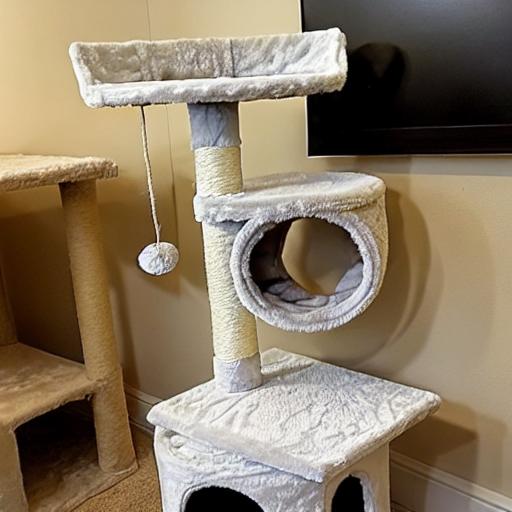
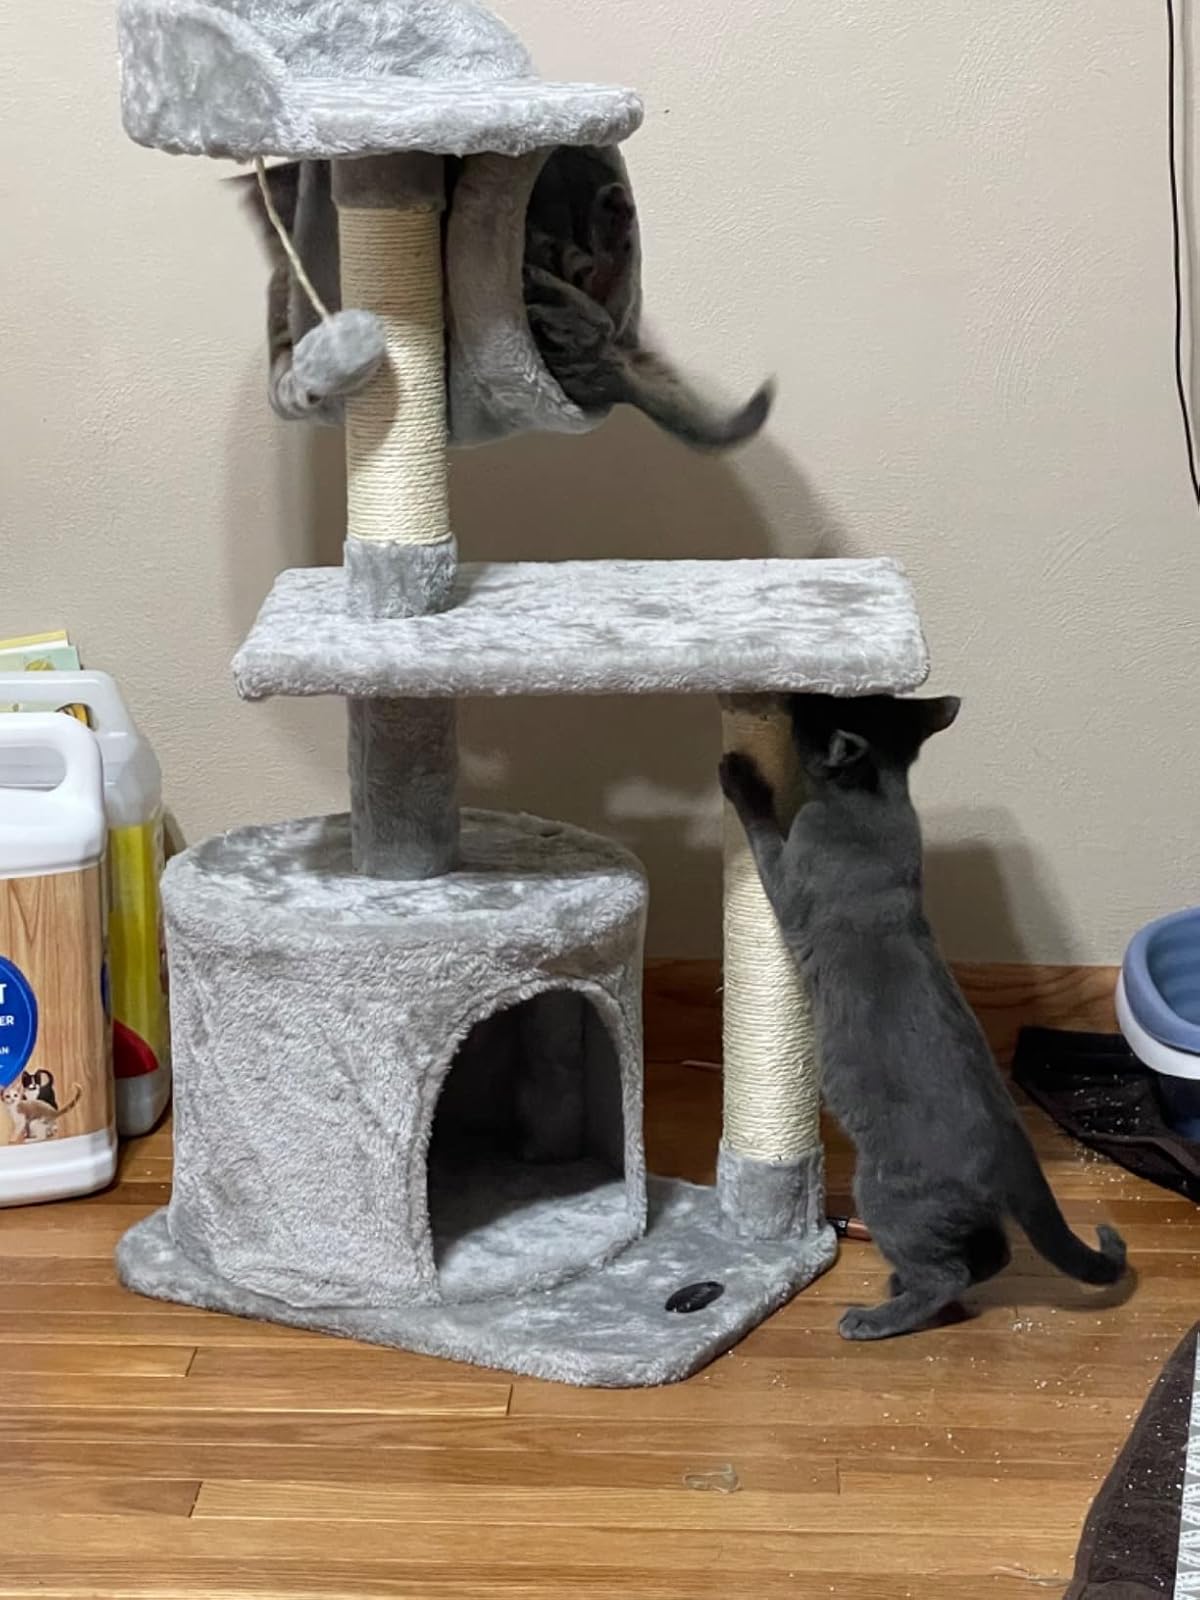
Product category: items_cat tree
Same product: no